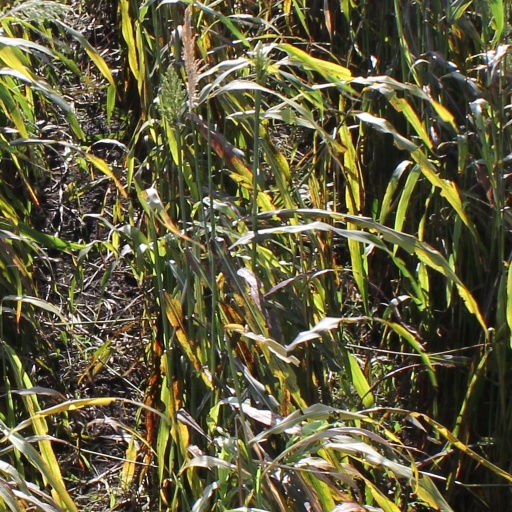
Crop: sorghum